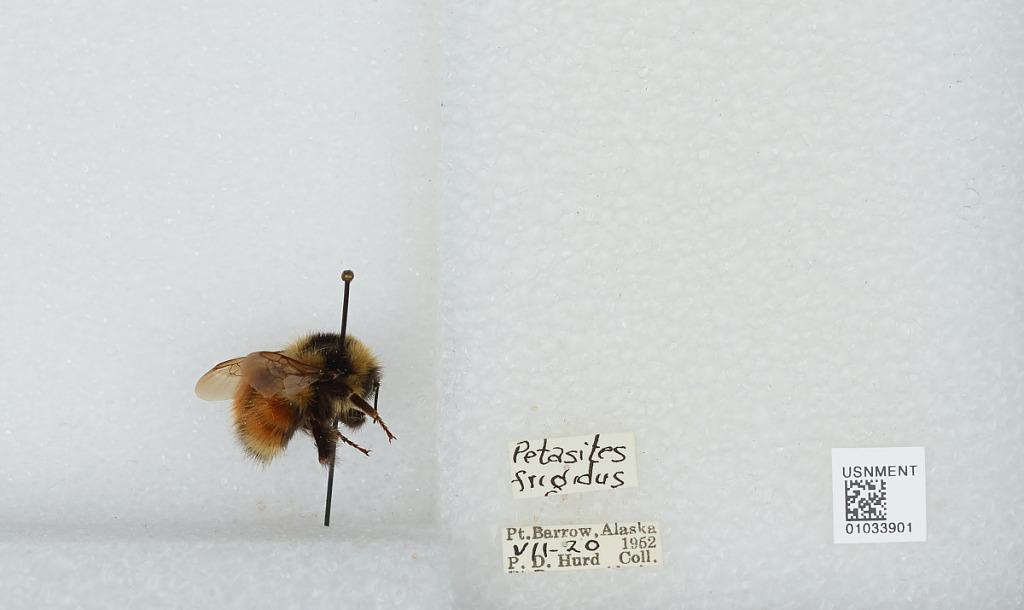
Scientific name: Bombus (Pyrobombus) sylvicola Kirby
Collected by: P. Hurd
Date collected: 1952-7-20
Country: United States
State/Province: Alaska
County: North Slope
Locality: Point Barrow
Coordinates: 71.3889, -156.479